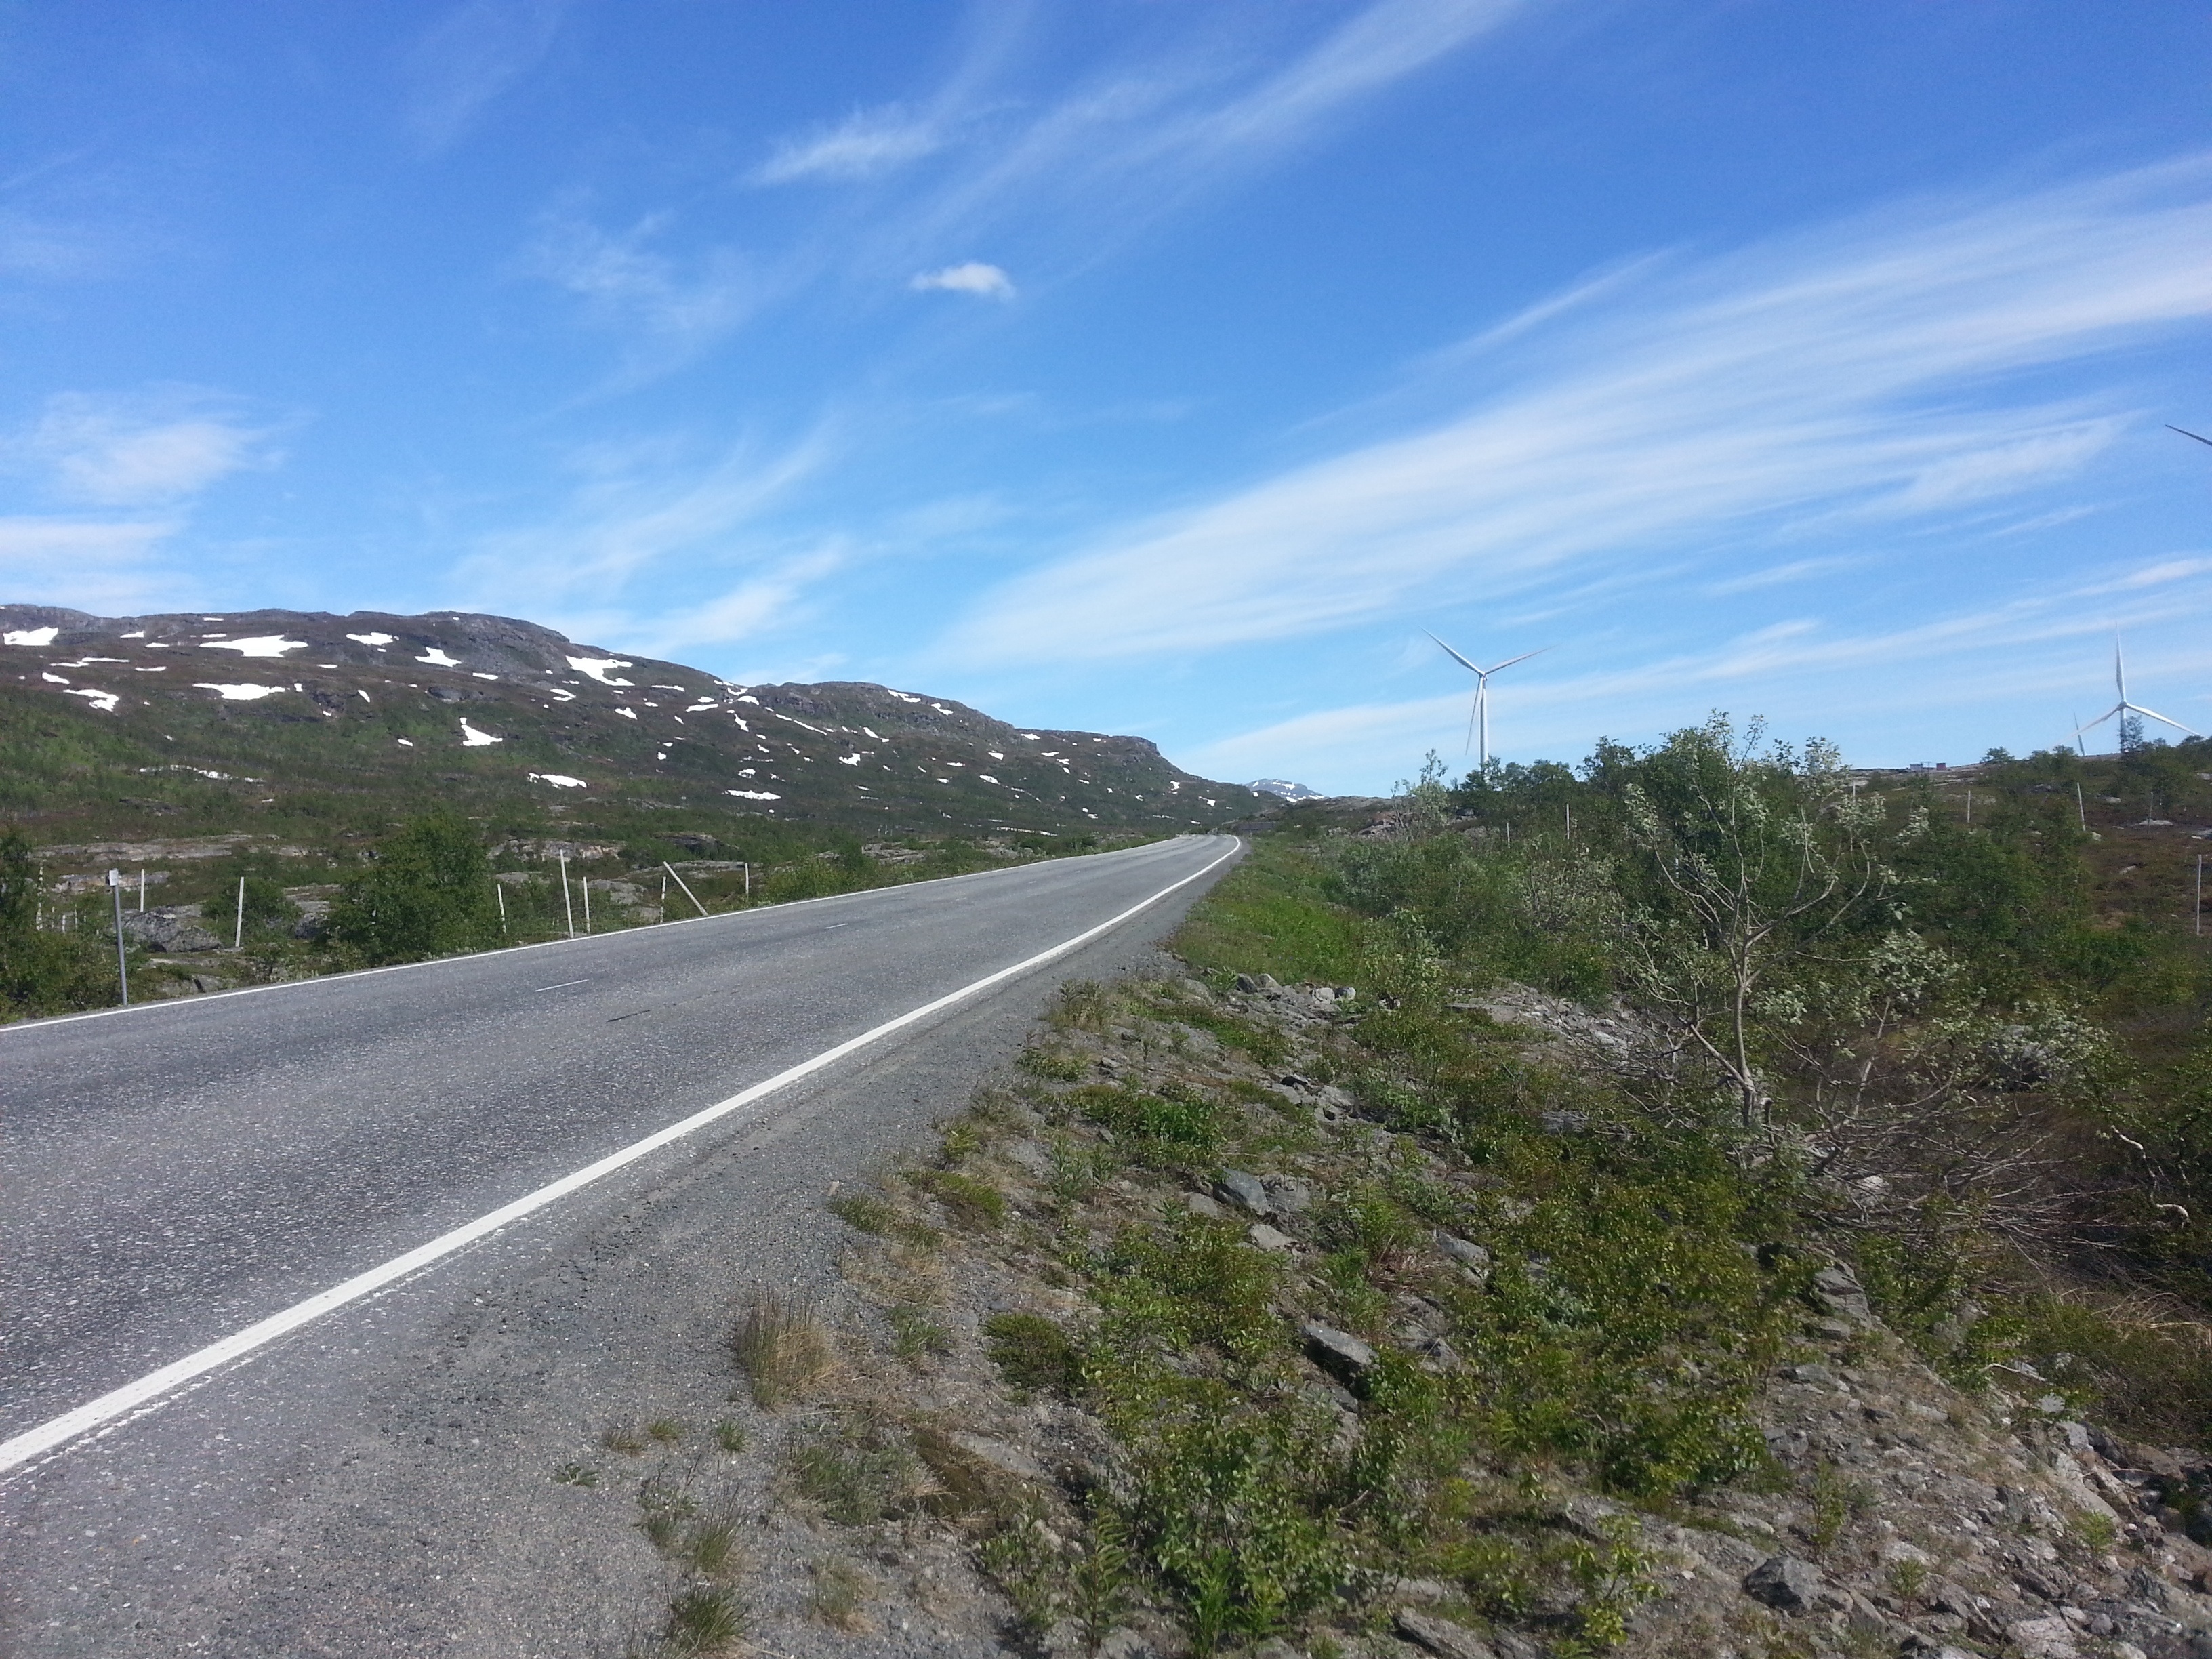
coast, mountain, road, hill, highway, valley, mountain range, summer, blue, reservoir, ridge, road trip, infrastructure, plateau, ecosystem, himmel, norway, mountain pass, mountainous landforms, controlled access highway